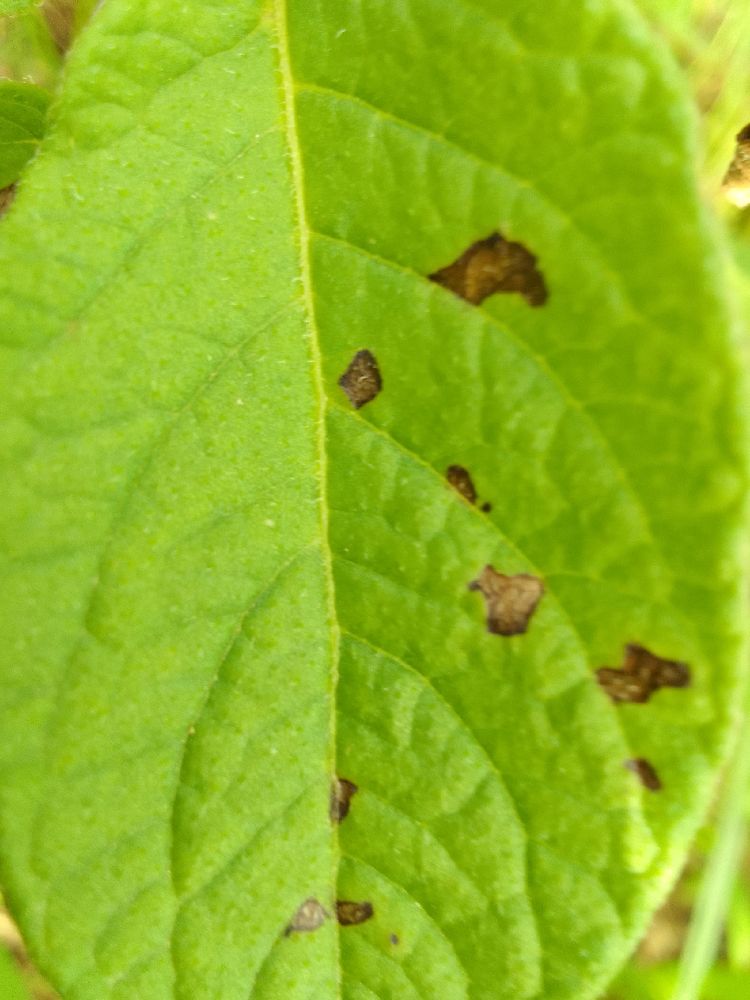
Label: Early blight